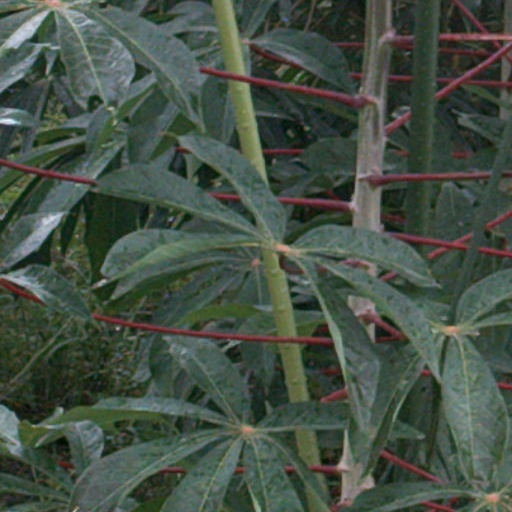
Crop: cassava